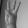
ASL letter: W